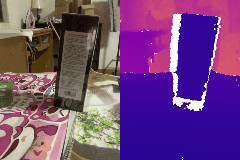
Label: box